Vitslav II, Prince of Rügen

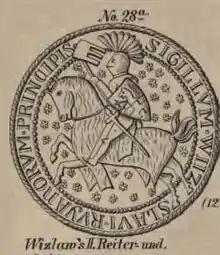
Vitslav's seal

From the beginning of his reign Vitslav II maintained good relations with the Hanseatic town of Lübeck, whose merchants he exempted from customs duties within his principality and with whom, in 1266, he renewed the existing trade agreements. In 1269, he supported the town of Stralsund, located within his territory, by withdrawing rights from the Schadegard, built in the immediate vicinity of Stralsund, and gave up the town founded in order to compete with Stralsund.